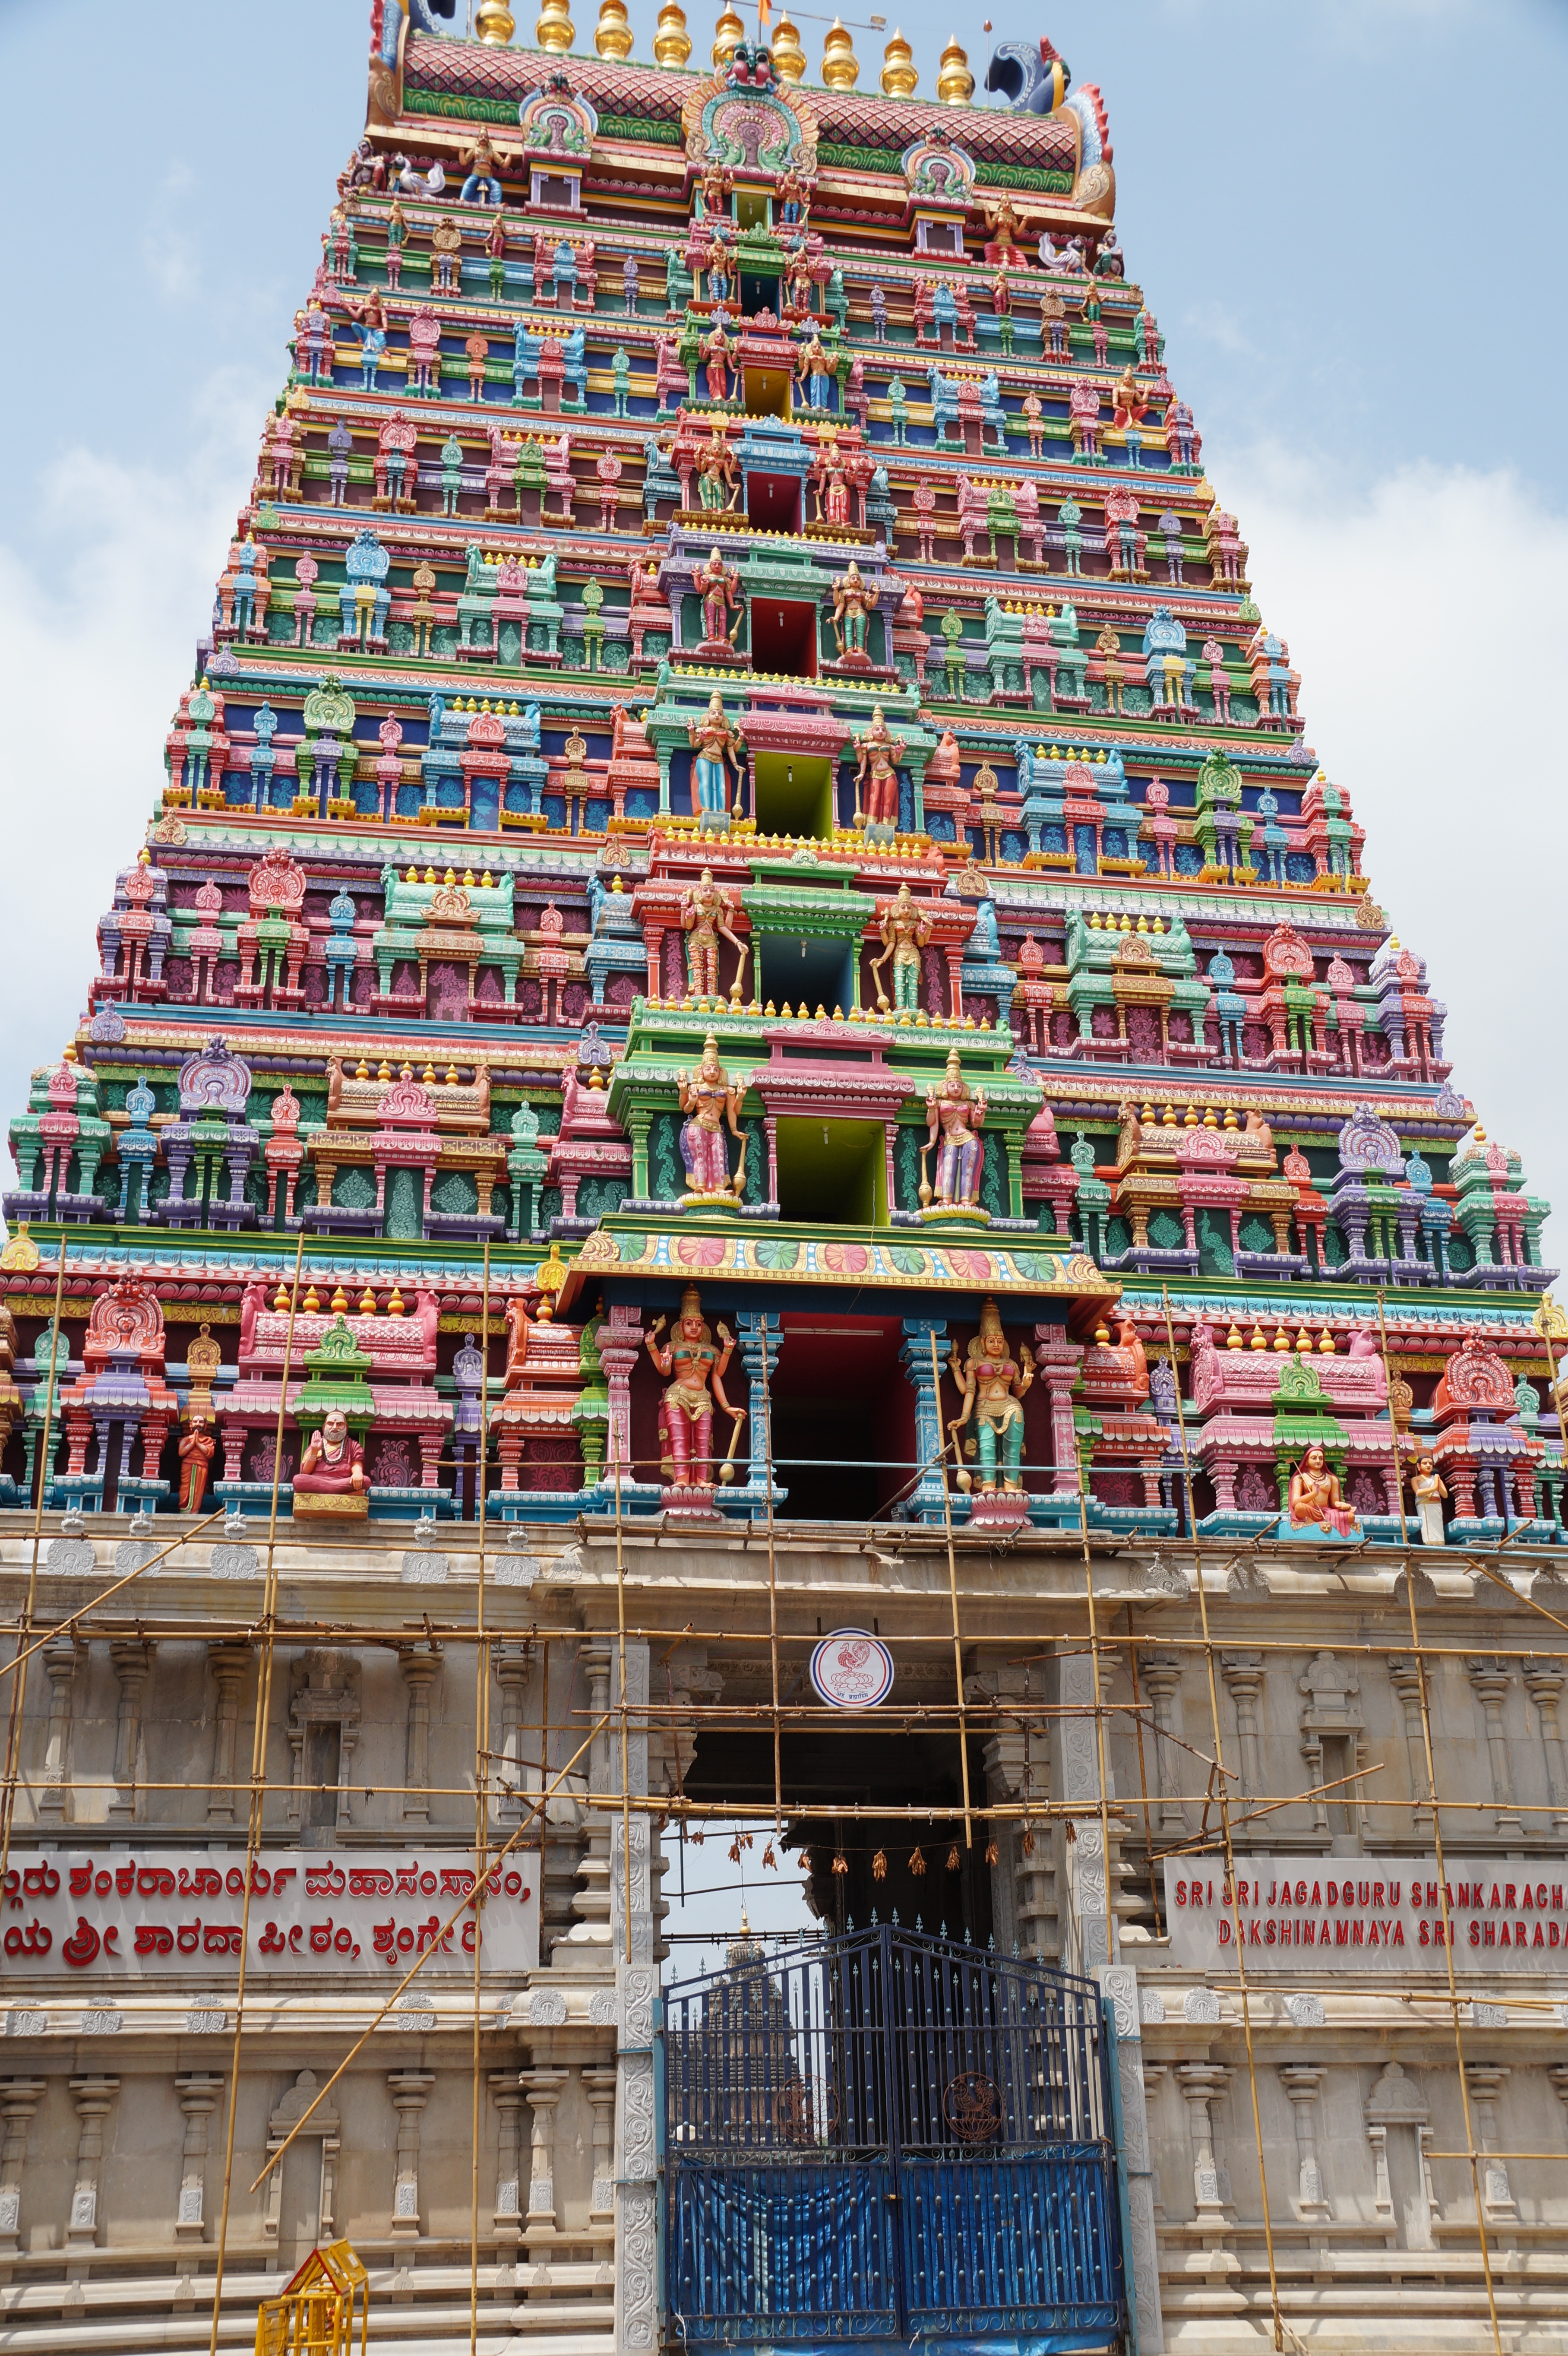
architecture, building, tower, landmark, facade, colorful, gate, place of worship, temple, south india, hindu temple, historic site, shringeri, gopuram